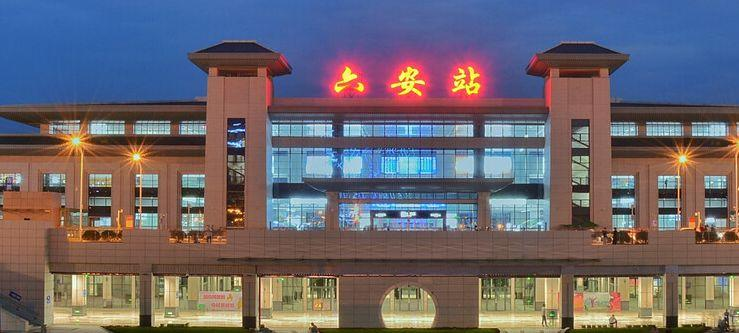
地标名称：六安站
所在城市：六安市·裕安区